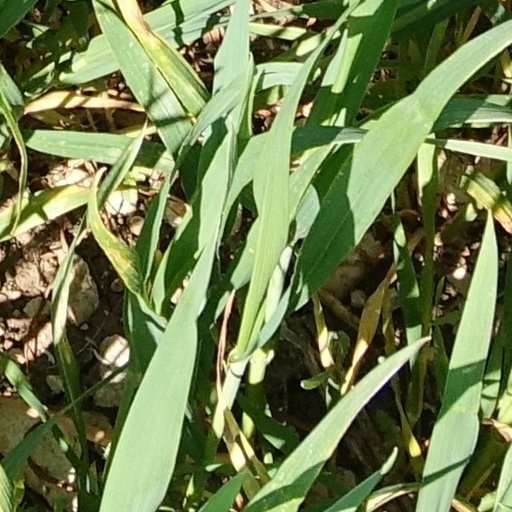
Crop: wheat